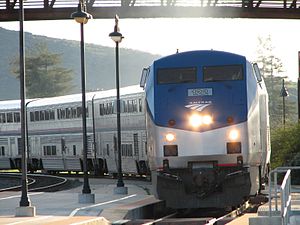
Coast Starlight
Et Coast Starlight-tog holder ved perron i San Luis Obispo.
Coast Starlight er en 2.216 kilometer lang Amtrak-passagertogsstrækning langs Stillehavskysten i det vestlige USA, som tager cirka 33 timer at gennemkøre i sin helhed. Togene kører mellem King Street Station i Seattle og Union Station i Los Angeles. Navnet opstod ved at sammenlægge to af Southern Pacifics tognavne, Coast Daylight og Starlight, som var to af selskabets mange Coast Line-tog.